Central processing unit

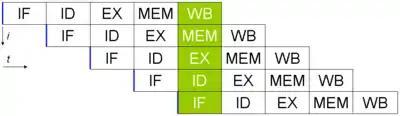
Basic five-stage pipeline. In the best case scenario, this pipeline can sustain a completion rate of one instruction per clock cycle.

The description of the basic operation of a CPU offered in the previous section describes the simplest form that a CPU can take. This type of CPU, usually referred to as "subscalar", operates on and executes one instruction on one or two pieces of data at a time, that is less than one instruction per clock cycle.